Portugal

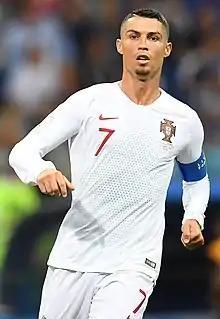
Cristiano Ronaldo is considered one of the greatest football players of all time

Portugal's main police organisations are the "Guarda Nacional Republicana – GNR" (National Republican Guard), a gendarmerie; the "Polícia de Segurança Pública – PSP" (Public Security Police), a civilian police force who work in urban areas; and the "Polícia Judiciária – PJ" (Judicial Police), a highly specialised criminal investigation police that is overseen by the Public Ministry.